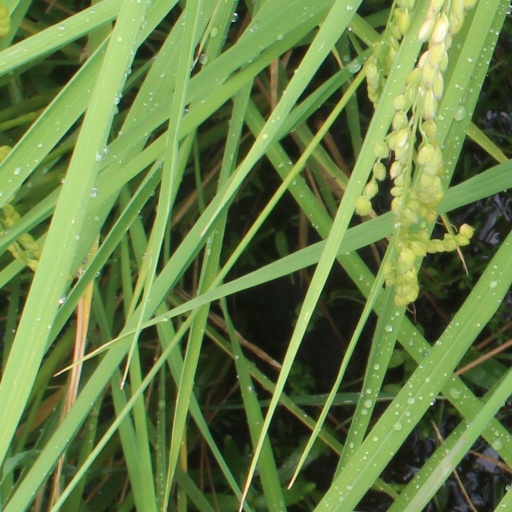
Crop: rice